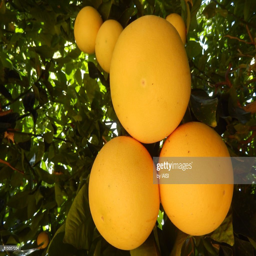
a bunch of grapefruit on tree